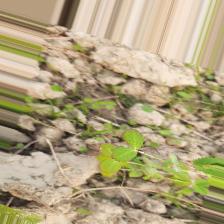
Label: Lentil Rust